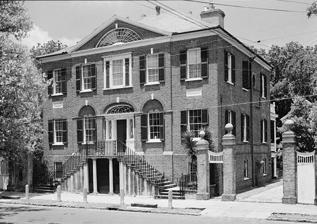
Building: William Blacklock House
Country: United States of America
Year built: 1800
Historic house in South Carolina, United States United States historic place William Blacklock House U.S. National Register of Historic Places U.S. National Historic Landmark U.S. National Historic Landmark District Contributing Property William Blacklock House Show map of South Carolina Show map of the United States Location 18 Bull St., Charleston, South Carolina Coordinates 32°47′0″N 79°56′22″W / 32.78333°N 79.93944°W / 32.78333; -79.93944 Built 1800 Architectural style Federal Part of Charleston Historic District ( ID66000964 ) NRHP reference No. 73001681 Significant dates Added to NRHP November 7, 1973 Designated NHL November 7, 1973 Designated NHLDCP October 9, 1960 The William Blacklock House is a historic house at 18 Bull Street in Charleston, South Carolina .  A National Historic Landmark , this brick house, built in 1800 for a wealthy merchant, is one of the nation's finest examples of Adamesque architecture.  It is now owned by the College of Charleston , housing its Office of the foundation. Description and history The Blacklock House is set on the southern edge of the College of Charleston campus in central Charleston, on the north side of Bull Street.  The house is a two-story brick house, set on a high brick basement .  Its roof is hipped, with a gable above the center entrance.  The entrance is reached by a double flight of stairs with iron railings, and is flanked by sidelight windows, with a fanlight window above.  The windows in the bays on either side of the entrance have round-arch tops, while the remaining windows have flat lintels with keystones.  The window above the door is a larger window with sidelights, and the gable above has a large fanlight lunette in it.  The property includes two outbuildings, each of which have Gothic Revival features. The house was built by William Blacklock who, on September 24, 1794, purchased two lots in the newly laid out Harleston Village. Although likely built in 1800, Blacklock was first listed as living in the house in 1802 according to a city directory (based on the prior year's information). The house's design has similarities to the work of Gabriel Manigault , but no attribution has ever been confirmed. Blacklock was a member of the committee responsible for the construction of a bank (now City Hall) which was designed by Manigault in the same year. Other design elements of 18 Bull St. are similar to those uses in other Manigault designs. The house underwent a major restoration in 1937, and was acquired by the College of Charleston in 1974.  It was declared a National Historic Landmark in 1973. See also Wikimedia Commons has media related to William Blacklock House . List of National Historic Landmarks in South Carolina National Register of Historic Places listings in Charleston, South Carolina References